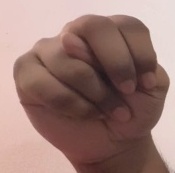
ASL sign: N